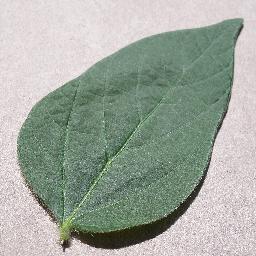
Label: Soybean___healthy